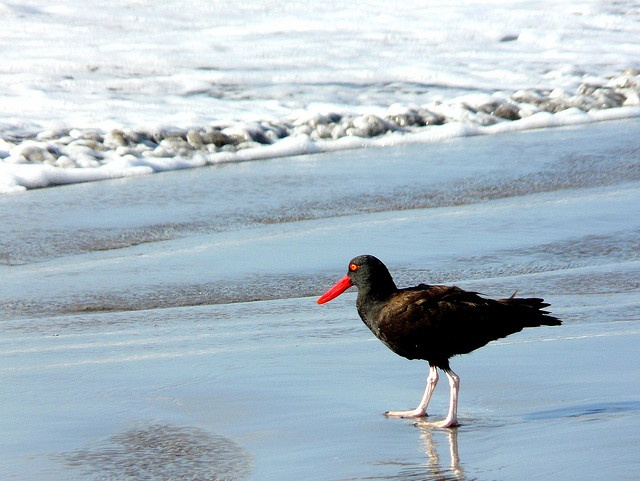
A bird with a red beak standing on a beach.
a black and brown bird with a red beak by some water
a long legged black bird with red beak on beach
A black bird with a red bill standing in the sand and water next to the waves.
A black bird with a red beak walks along a beach.